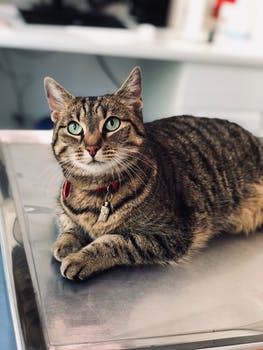
Label: No Watermark